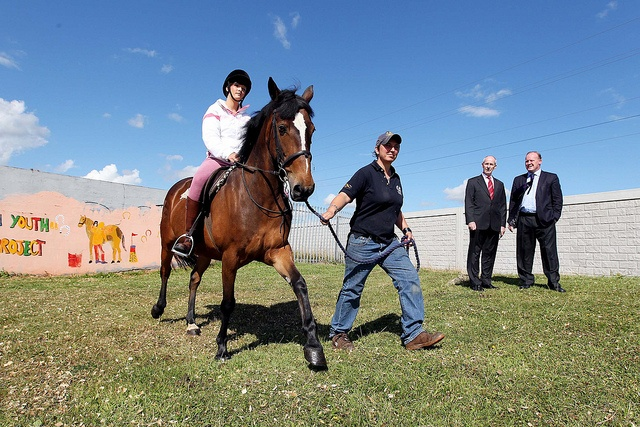
A women leading a rider around on a horse while two men watch.
A person guiding a horse that someone else is riding
A person on a horse next to some men.
A man leading a person sitting on top of a horse.
A person riding on the back of a brown horse on a lush green field.